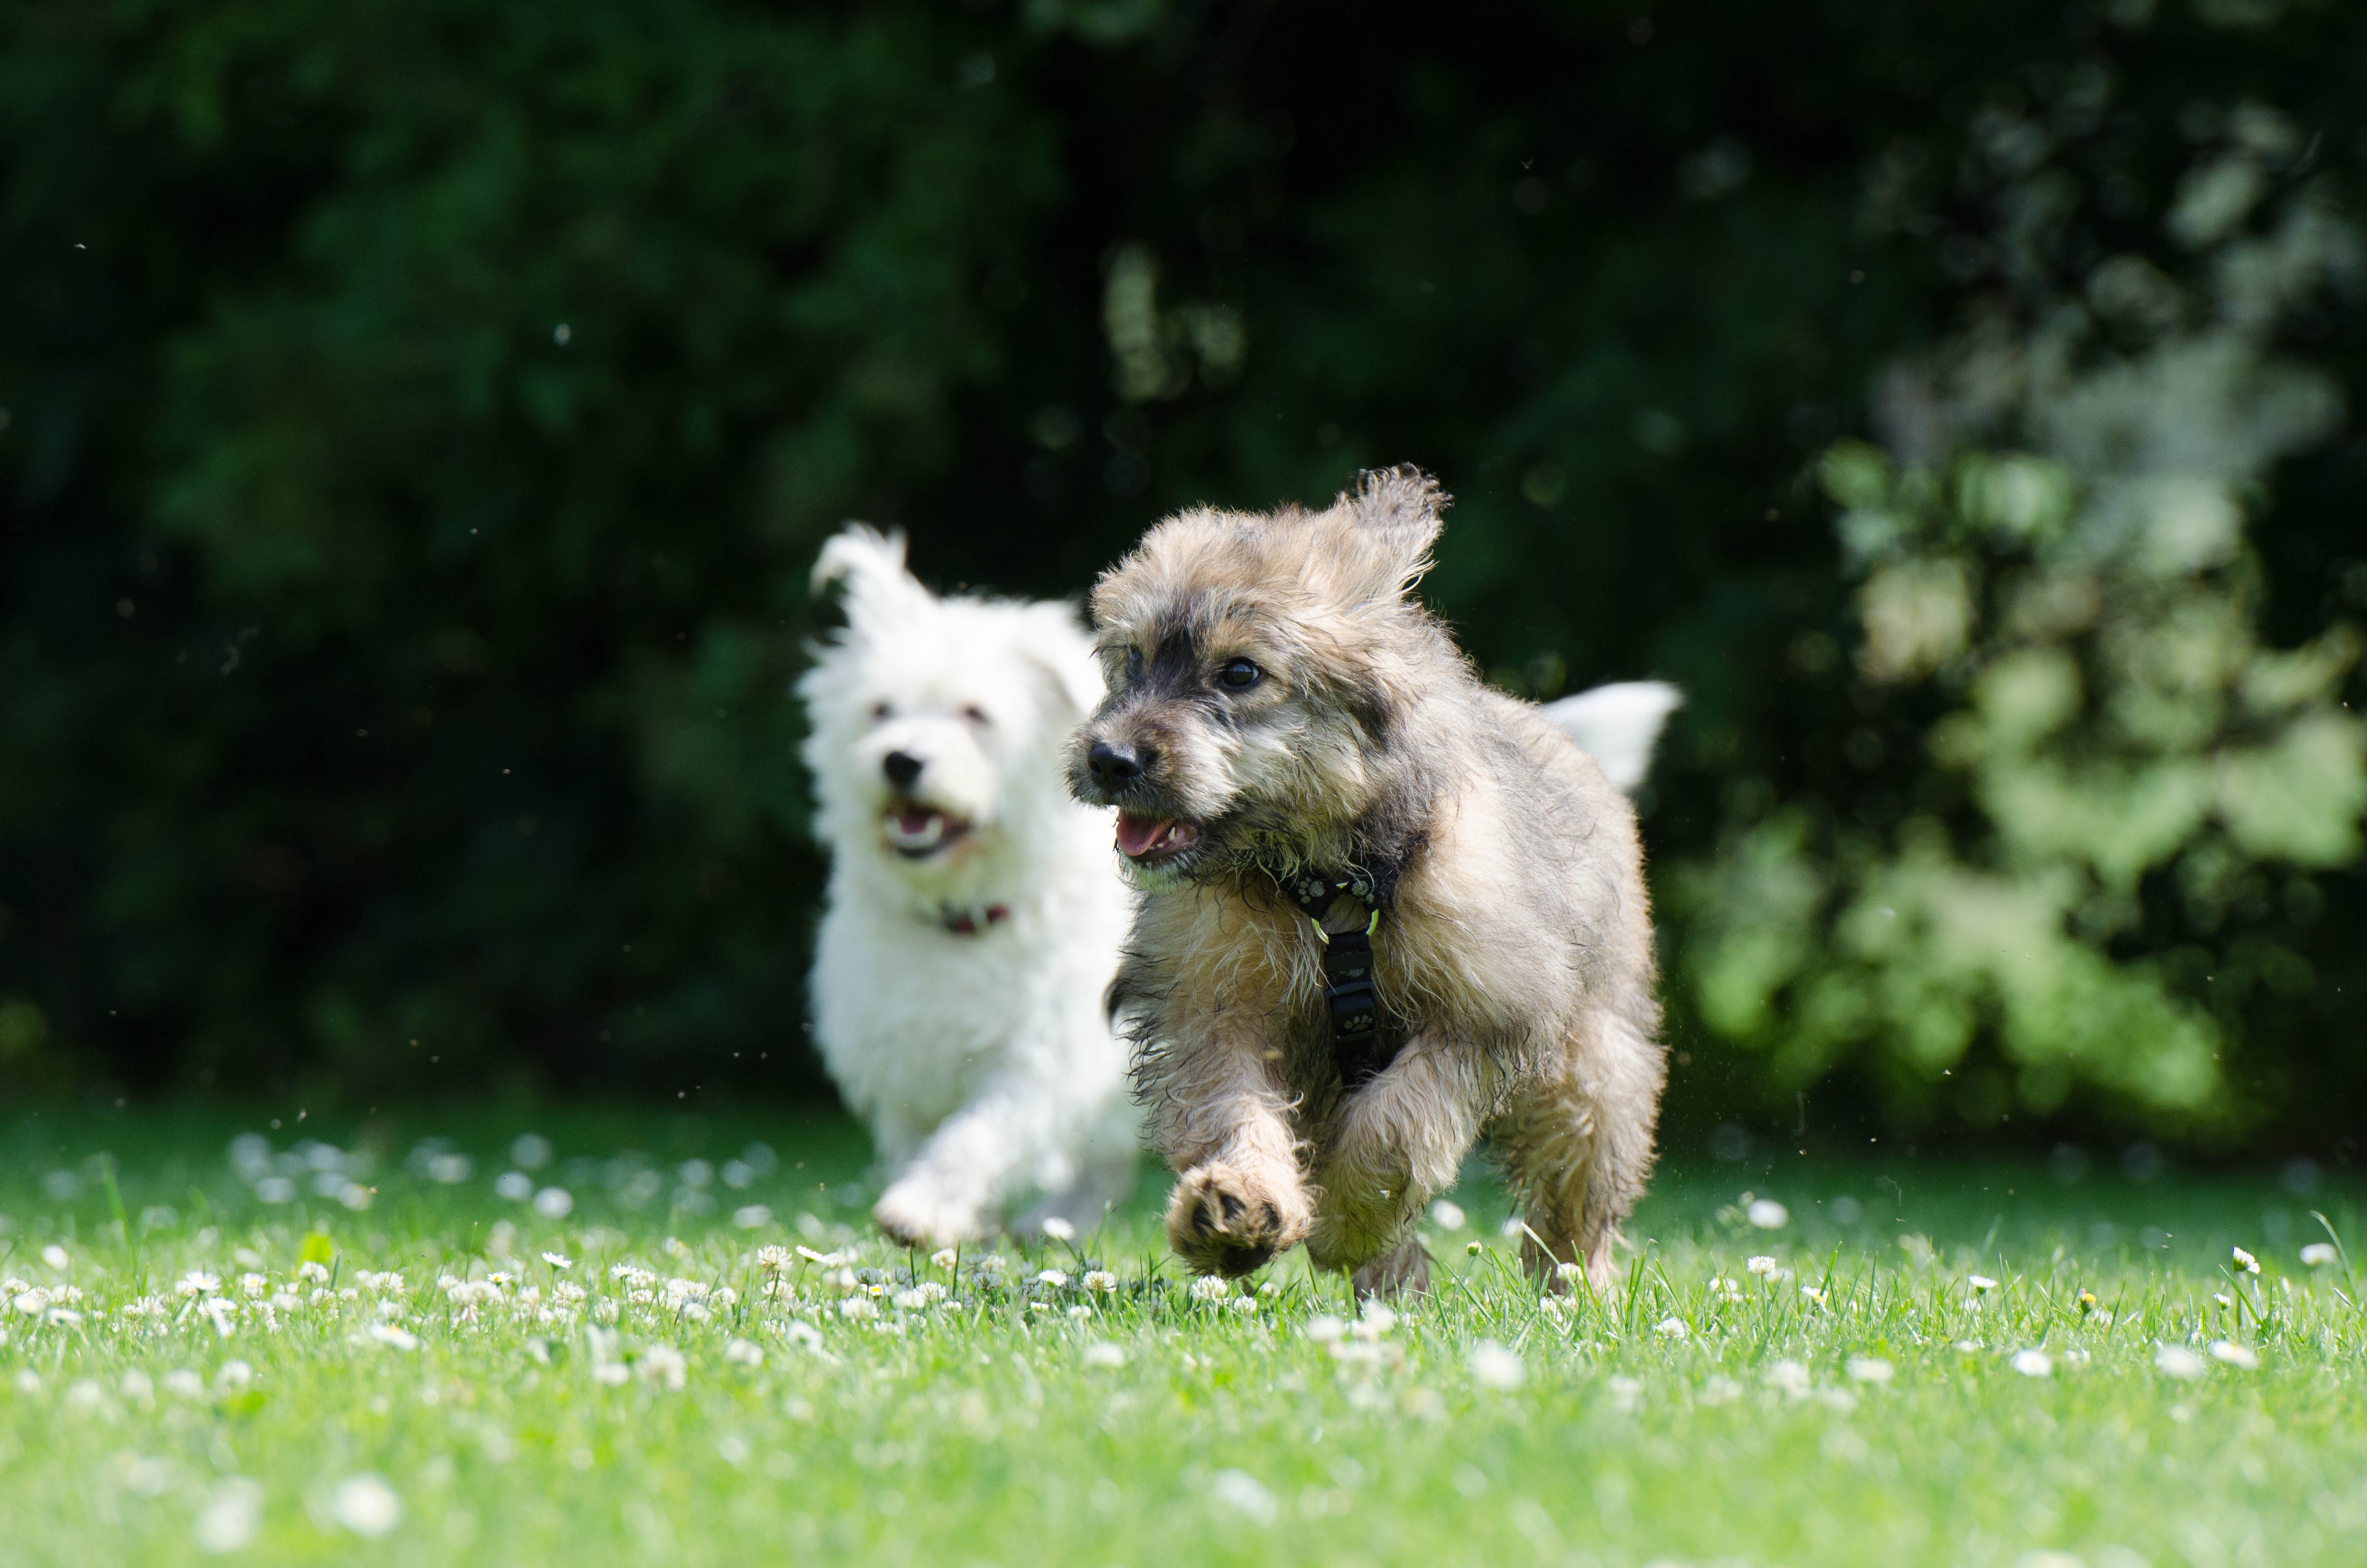
grass, play, sweet, puppy, dog, cute, mammal, pets, vertebrate, funny, dog breed, young animal, small dog, raging dogs, knuffig, wuschelig, young dogs, dog like mammal, dog breed group, dog crossbreeds, puppy games, two race dogs